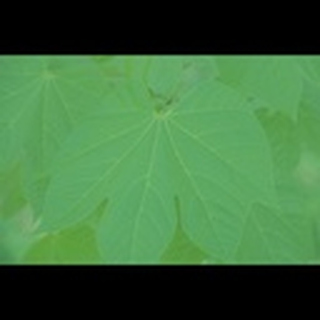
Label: healthy_cotton